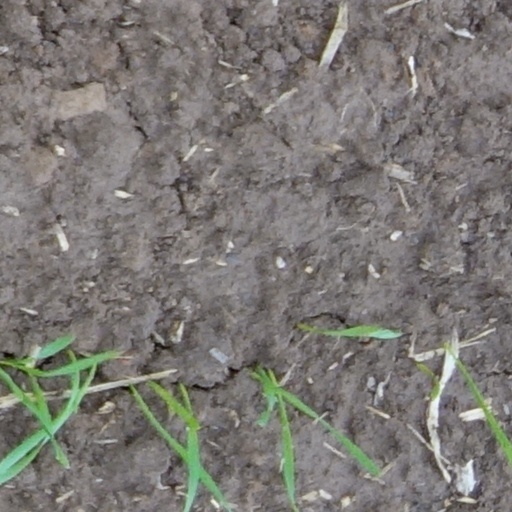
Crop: wheat